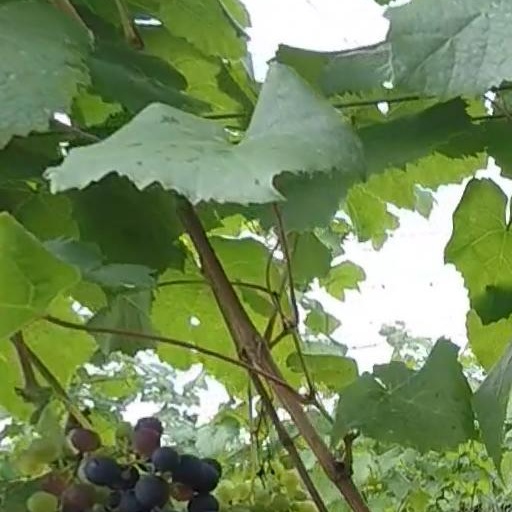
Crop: grape